Pokémon Rumble World

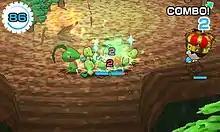
Gameplay of "Pokemon Rumble World"

"Pokémon Rumble World" is an action game with a top-down perspective that has players assume the role of their Mii character in the Kingdom of Toys, a land populated by toy versions of 719 distinct Pokémon species. At the behest of the King, the player must travel to various lands battling and collecting new Pokémon to increase their Adventure Rank, granting them access to new items and areas. By taking direct control of their Pokémon, they can engage other creatures in real-time combat.